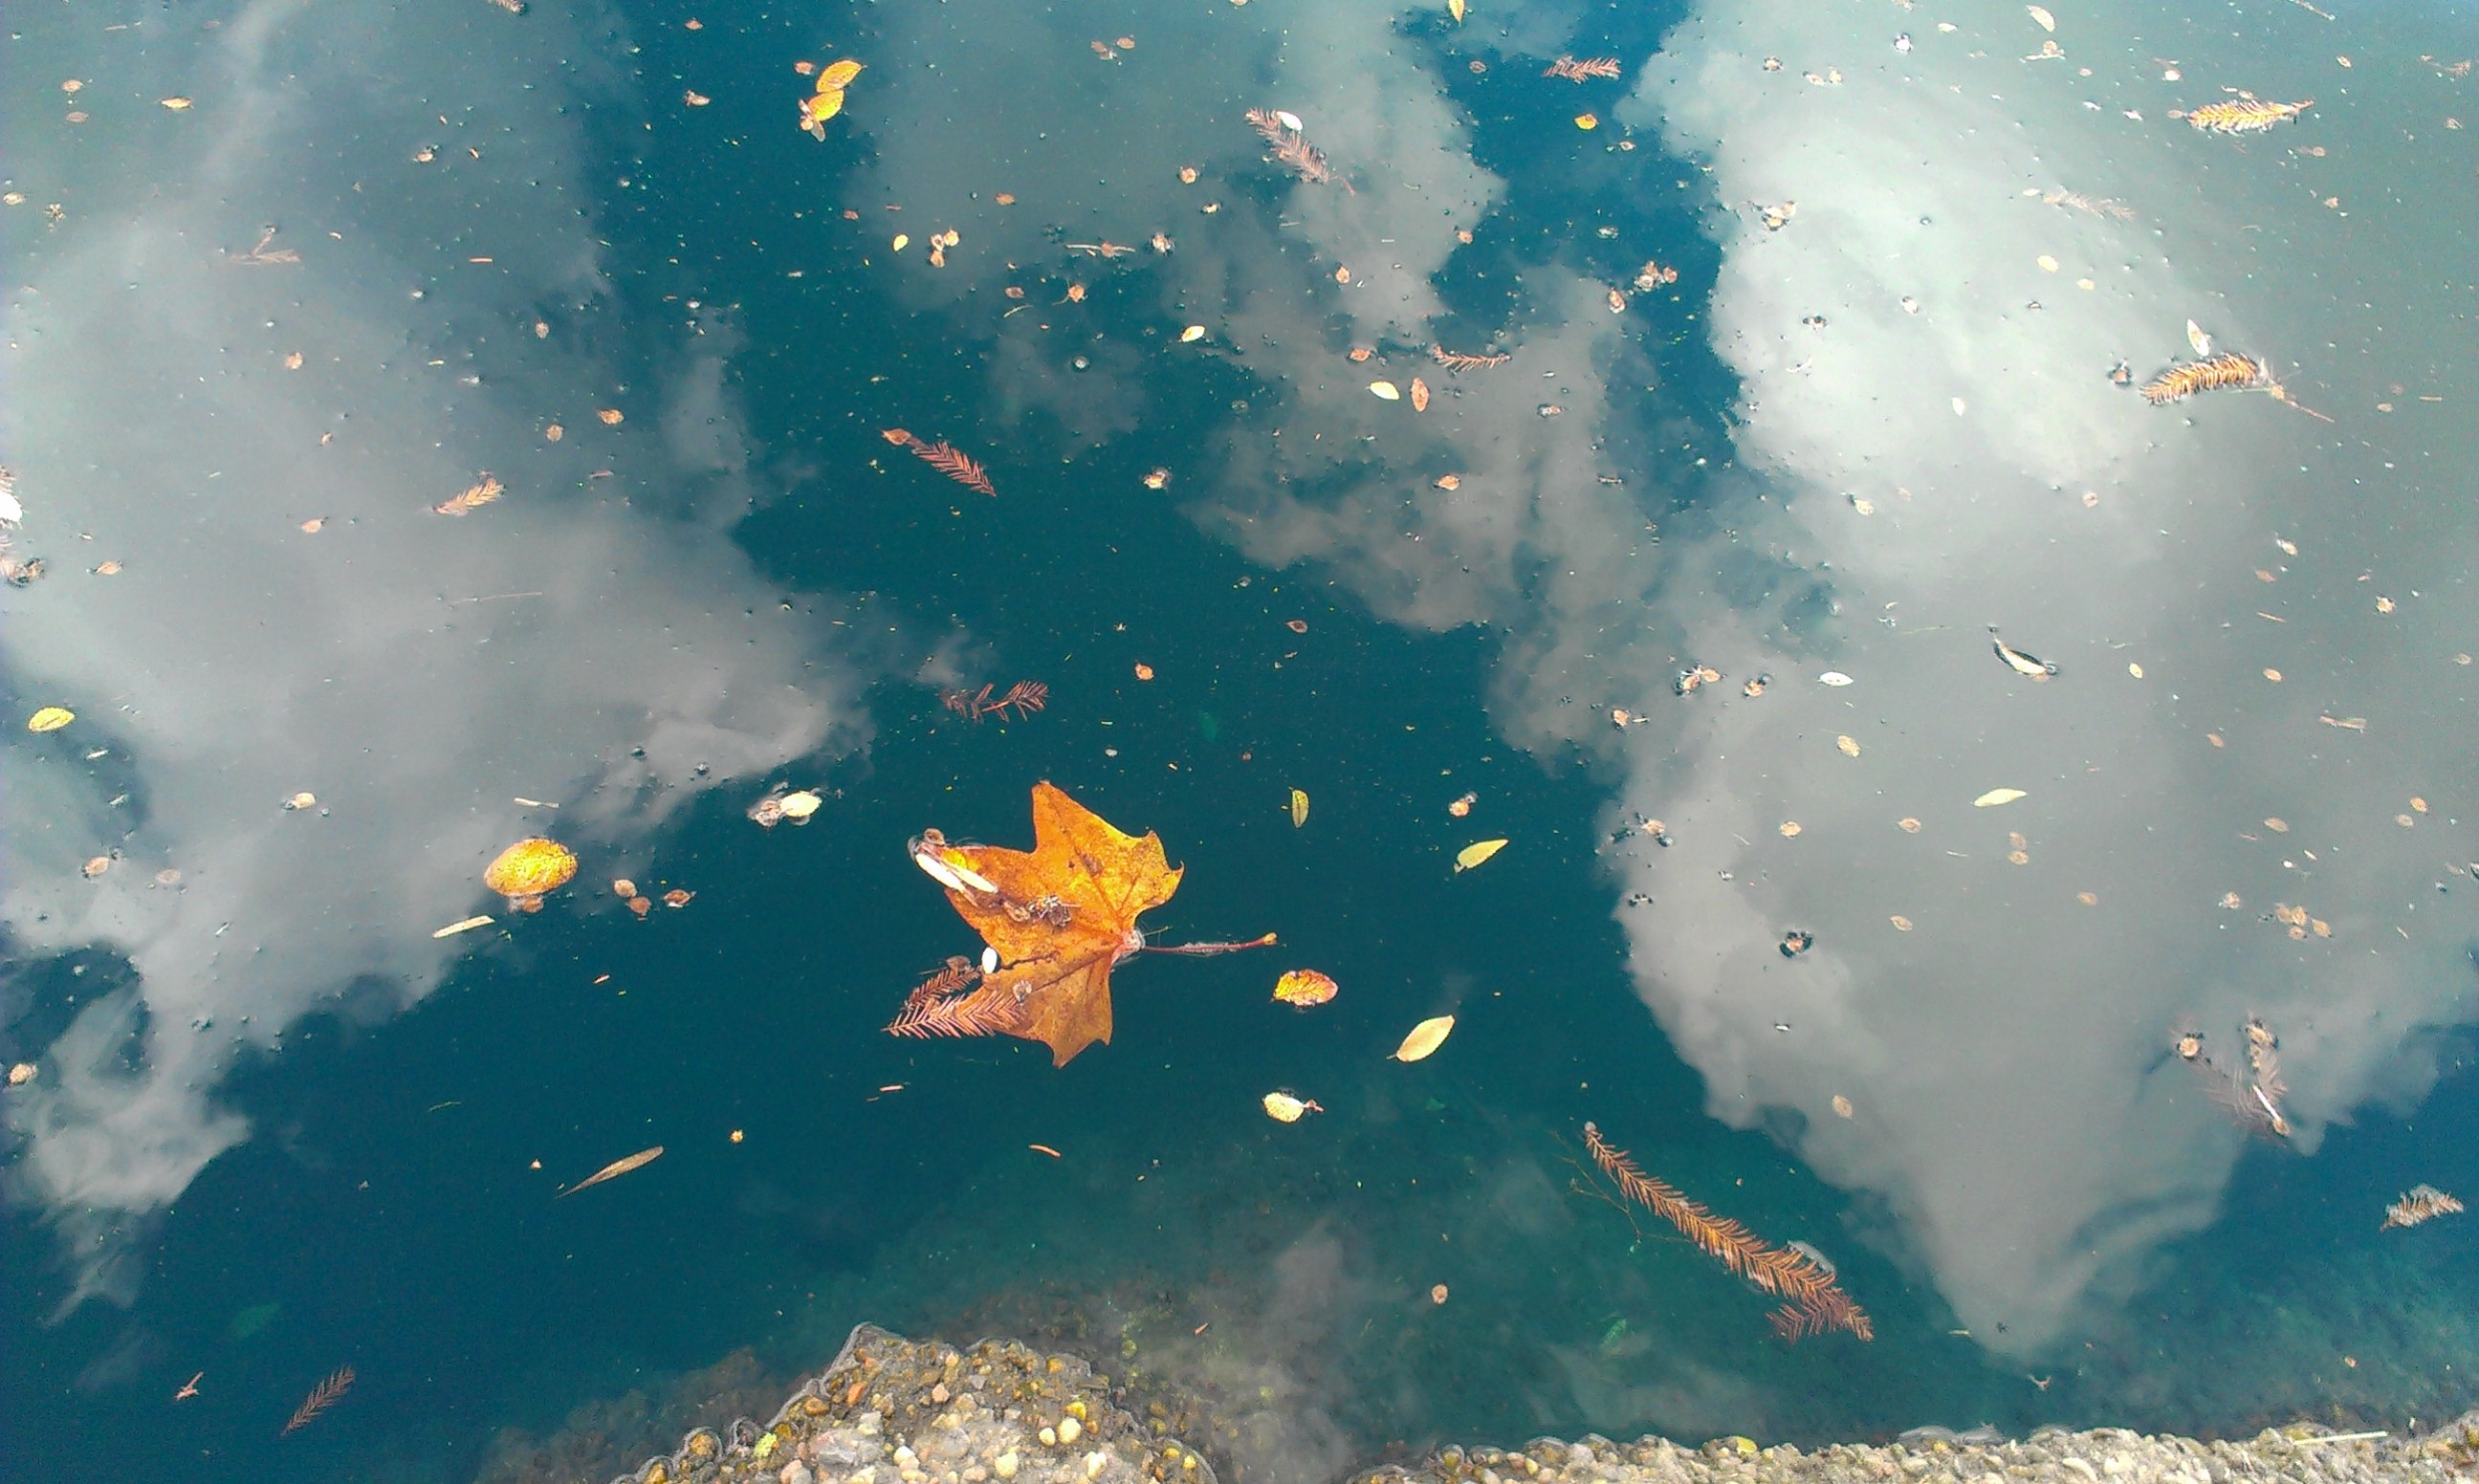
sea, water, nature, drop, sunlight, leaf, wave, lake, pond, underwater, reflection, space, park, floating, season, nebula, outer space, outdoors, earth, screenshot, atmosphere of earth, computer wallpaper